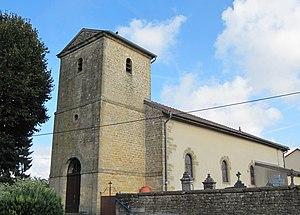
Preutin-Higny est une commune française située dans le département de Meurthe-et-Moselle en région Grand Est.